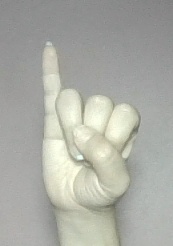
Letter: meem